Thenmavin Kombath

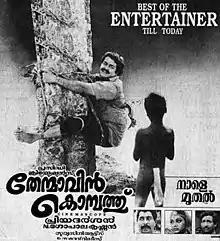
Promotional advertisement

Thenmavin Kombath is a 1994 Indian Malayalam-language romantic comedy film written and directed by Priyadarshan. It was produced and edited by N. Gopalakrishnan. The film stars Mohanlal, Shobana, and Nedumudi Venu, with Kaviyoor Ponnamma, K. P. A. C. Lalitha, Sukumari, Kuthiravattam Pappu, Sreenivasan, Sankaradi, and Sharat Saxena in supporting roles. The background score was composed by S. P. Venkatesh, while the Berny-Ignatius duo composed the songs. K. V. Anand was the cinematographer.